Nagano Prefectural Shinano Art Museum

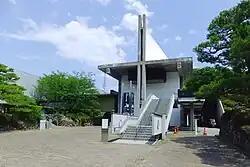

opened as Shinano Art Museum in , Nagano, Nagano Prefecture, Japan in 1966, becoming a prefectural museum three years later. It is dedicated to the artists of, and works relating to, Shinshū, including paintings by Hishida Shunsō, Nakamura Fusetsu, and Fujishima Takeji. On 26 April 1990, the opened as an annex; currently, there are more than 970 works by the artist. After fifty years, in 2017, the complex closed for renewal, the Higashiyama Kaii Gallery reopening in 2019, the Art Museum scheduled to reopen in April 2021.